History of Cambodia

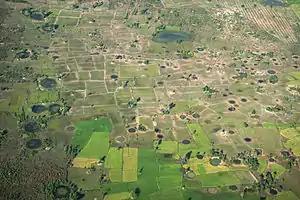
An aerial view of bomb craters in Cambodia (2014)

In April 1970, US President Richard Nixon announced to the American public that US and South Vietnamese ground forces had entered Cambodia in a campaign aimed at destroying NVA base areas in Cambodia (see Cambodian Incursion). The US had already been bombing Vietnamese positions in Cambodia for well over a year by that point. Although a considerable quantity of equipment was seized or destroyed by US and South Vietnamese forces, containment of North Vietnamese forces proved elusive.